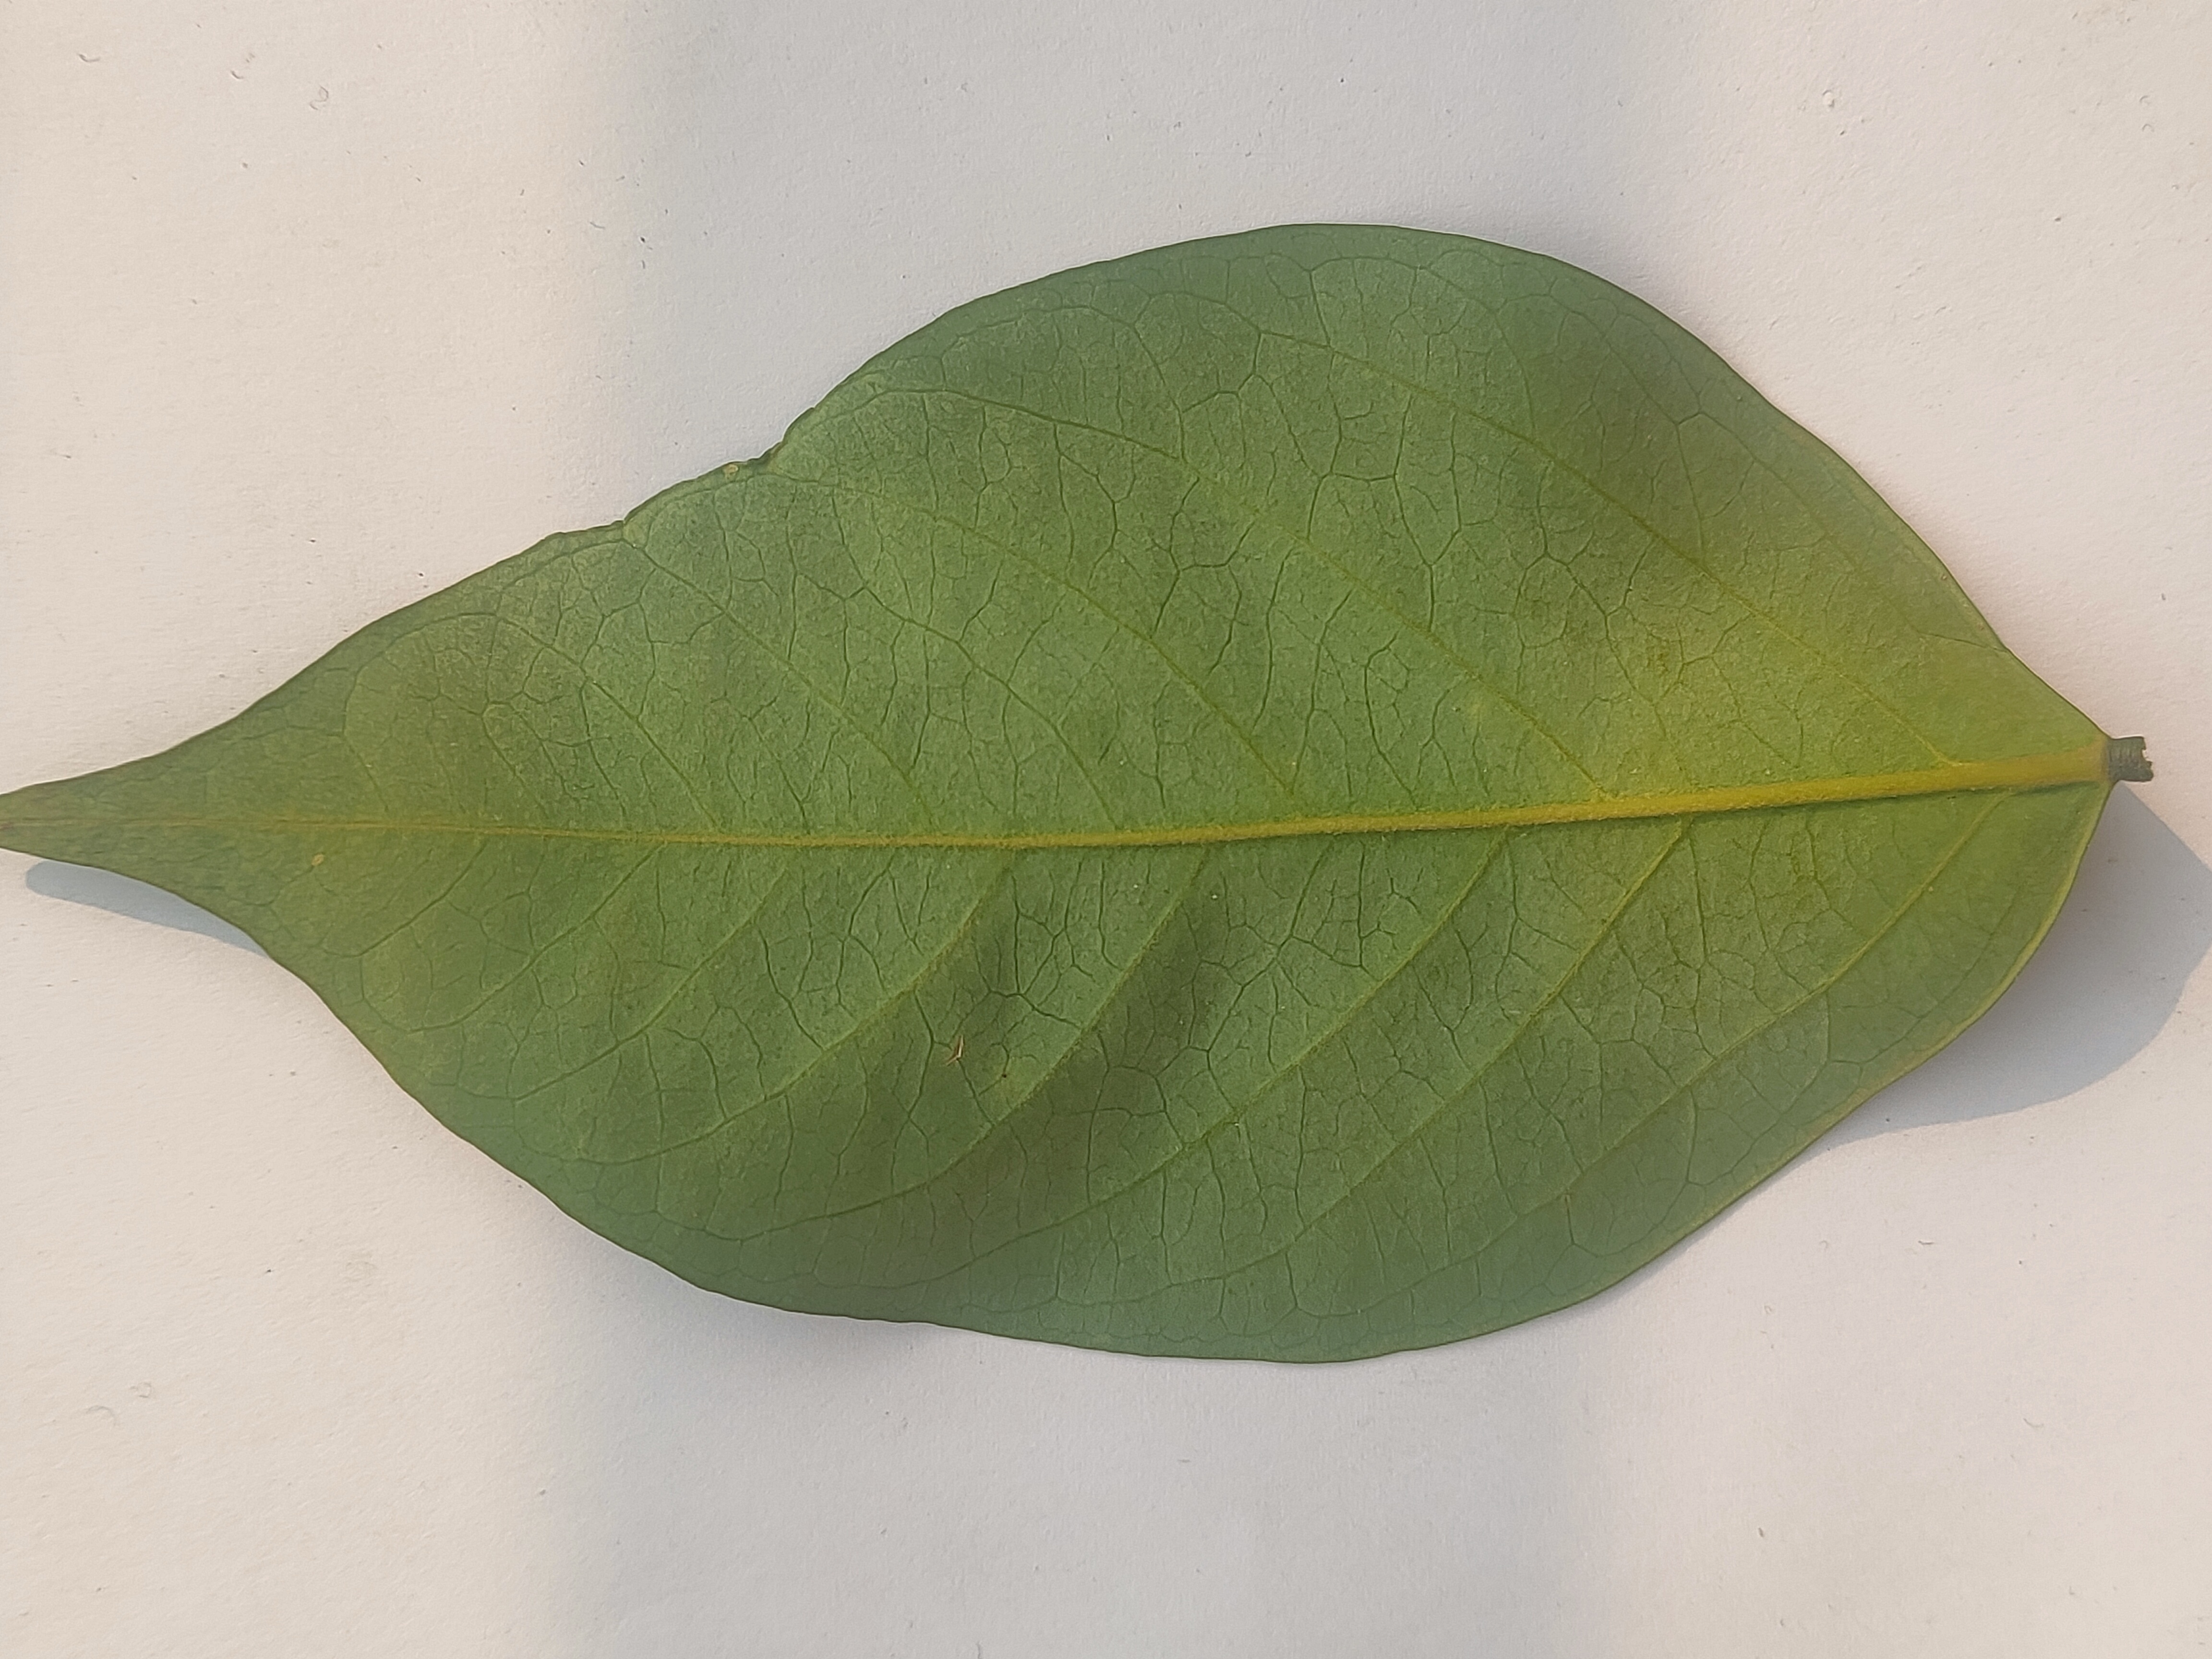
Leaf variety: Star Fruit